Jan Stenerud

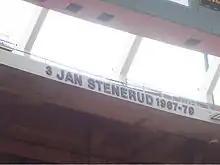
Stenerud's name in the Chiefs' ring of honor at Arrowhead Stadium, June 2008

Stenerud retired after the 1985 season, his 19th (3 AFL, 16 NFL). He converted 373 out of 558 field goals (67 percent) and 580 out of 601 extra points (97%) for a total of 1,699 points scored. At the time of his retirement, he was the longest-tenured (19 years) professional football player to have played in the AFL.